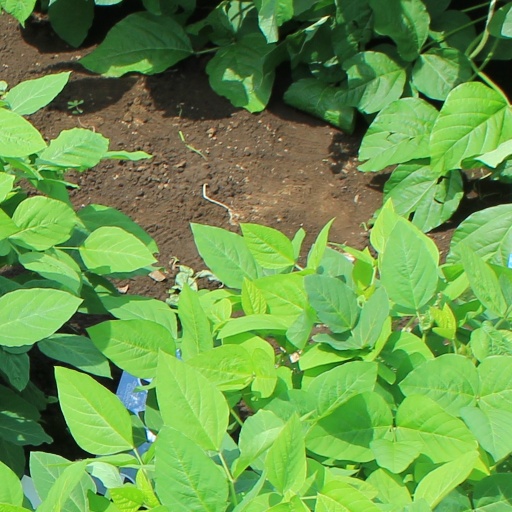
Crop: soybean